2021 FA Cup final

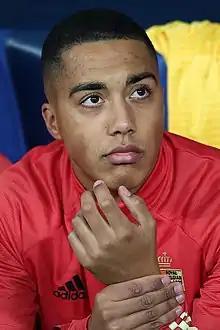
Youri Tielemans "(pictured in 2019)" scored the only goal of the game.

Leicester City kicked off the match around 5:15p.m. in front of an official attendance of 20,000. Chelsea started the match the dominant side but Antonio Rüdiger's 15th minute shot from went wide of Leicester City's goal. Timothy Castagne then sent in a low cross which Jamie Vardy struck towards the Chelsea goal but the ball was blocked by Reece James. In the 20th minute, Thiago Silva was adjudged to have handled the ball after Leicester City's Iheanacho tried to get past him. Tielemans' resulting free kick was headed over the Chelsea crossbar by Çağlar Söyüncü from around .